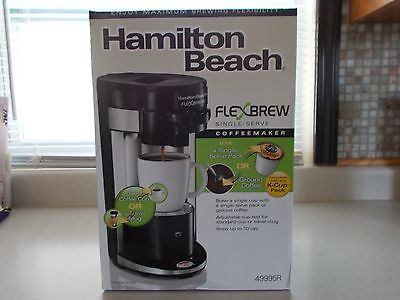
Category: coffee maker